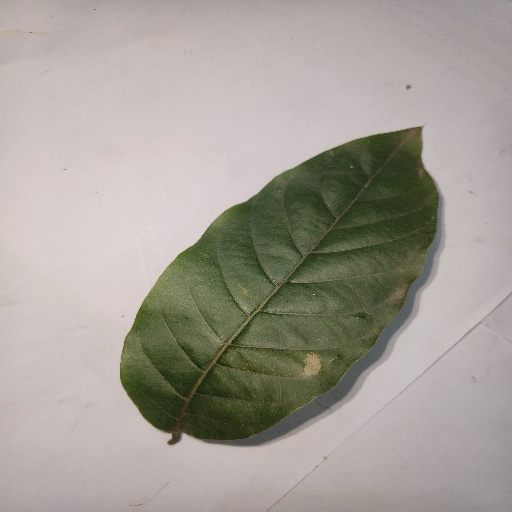
Species: HariTaki
Leaf condition: Healthy Leaf